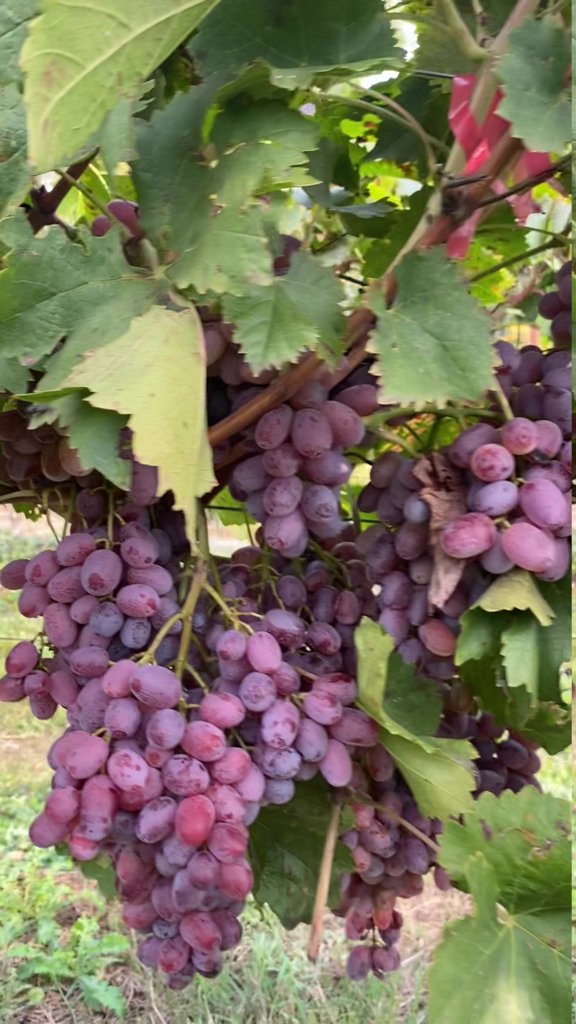
Berries visible: 209
Grape clusters: 8